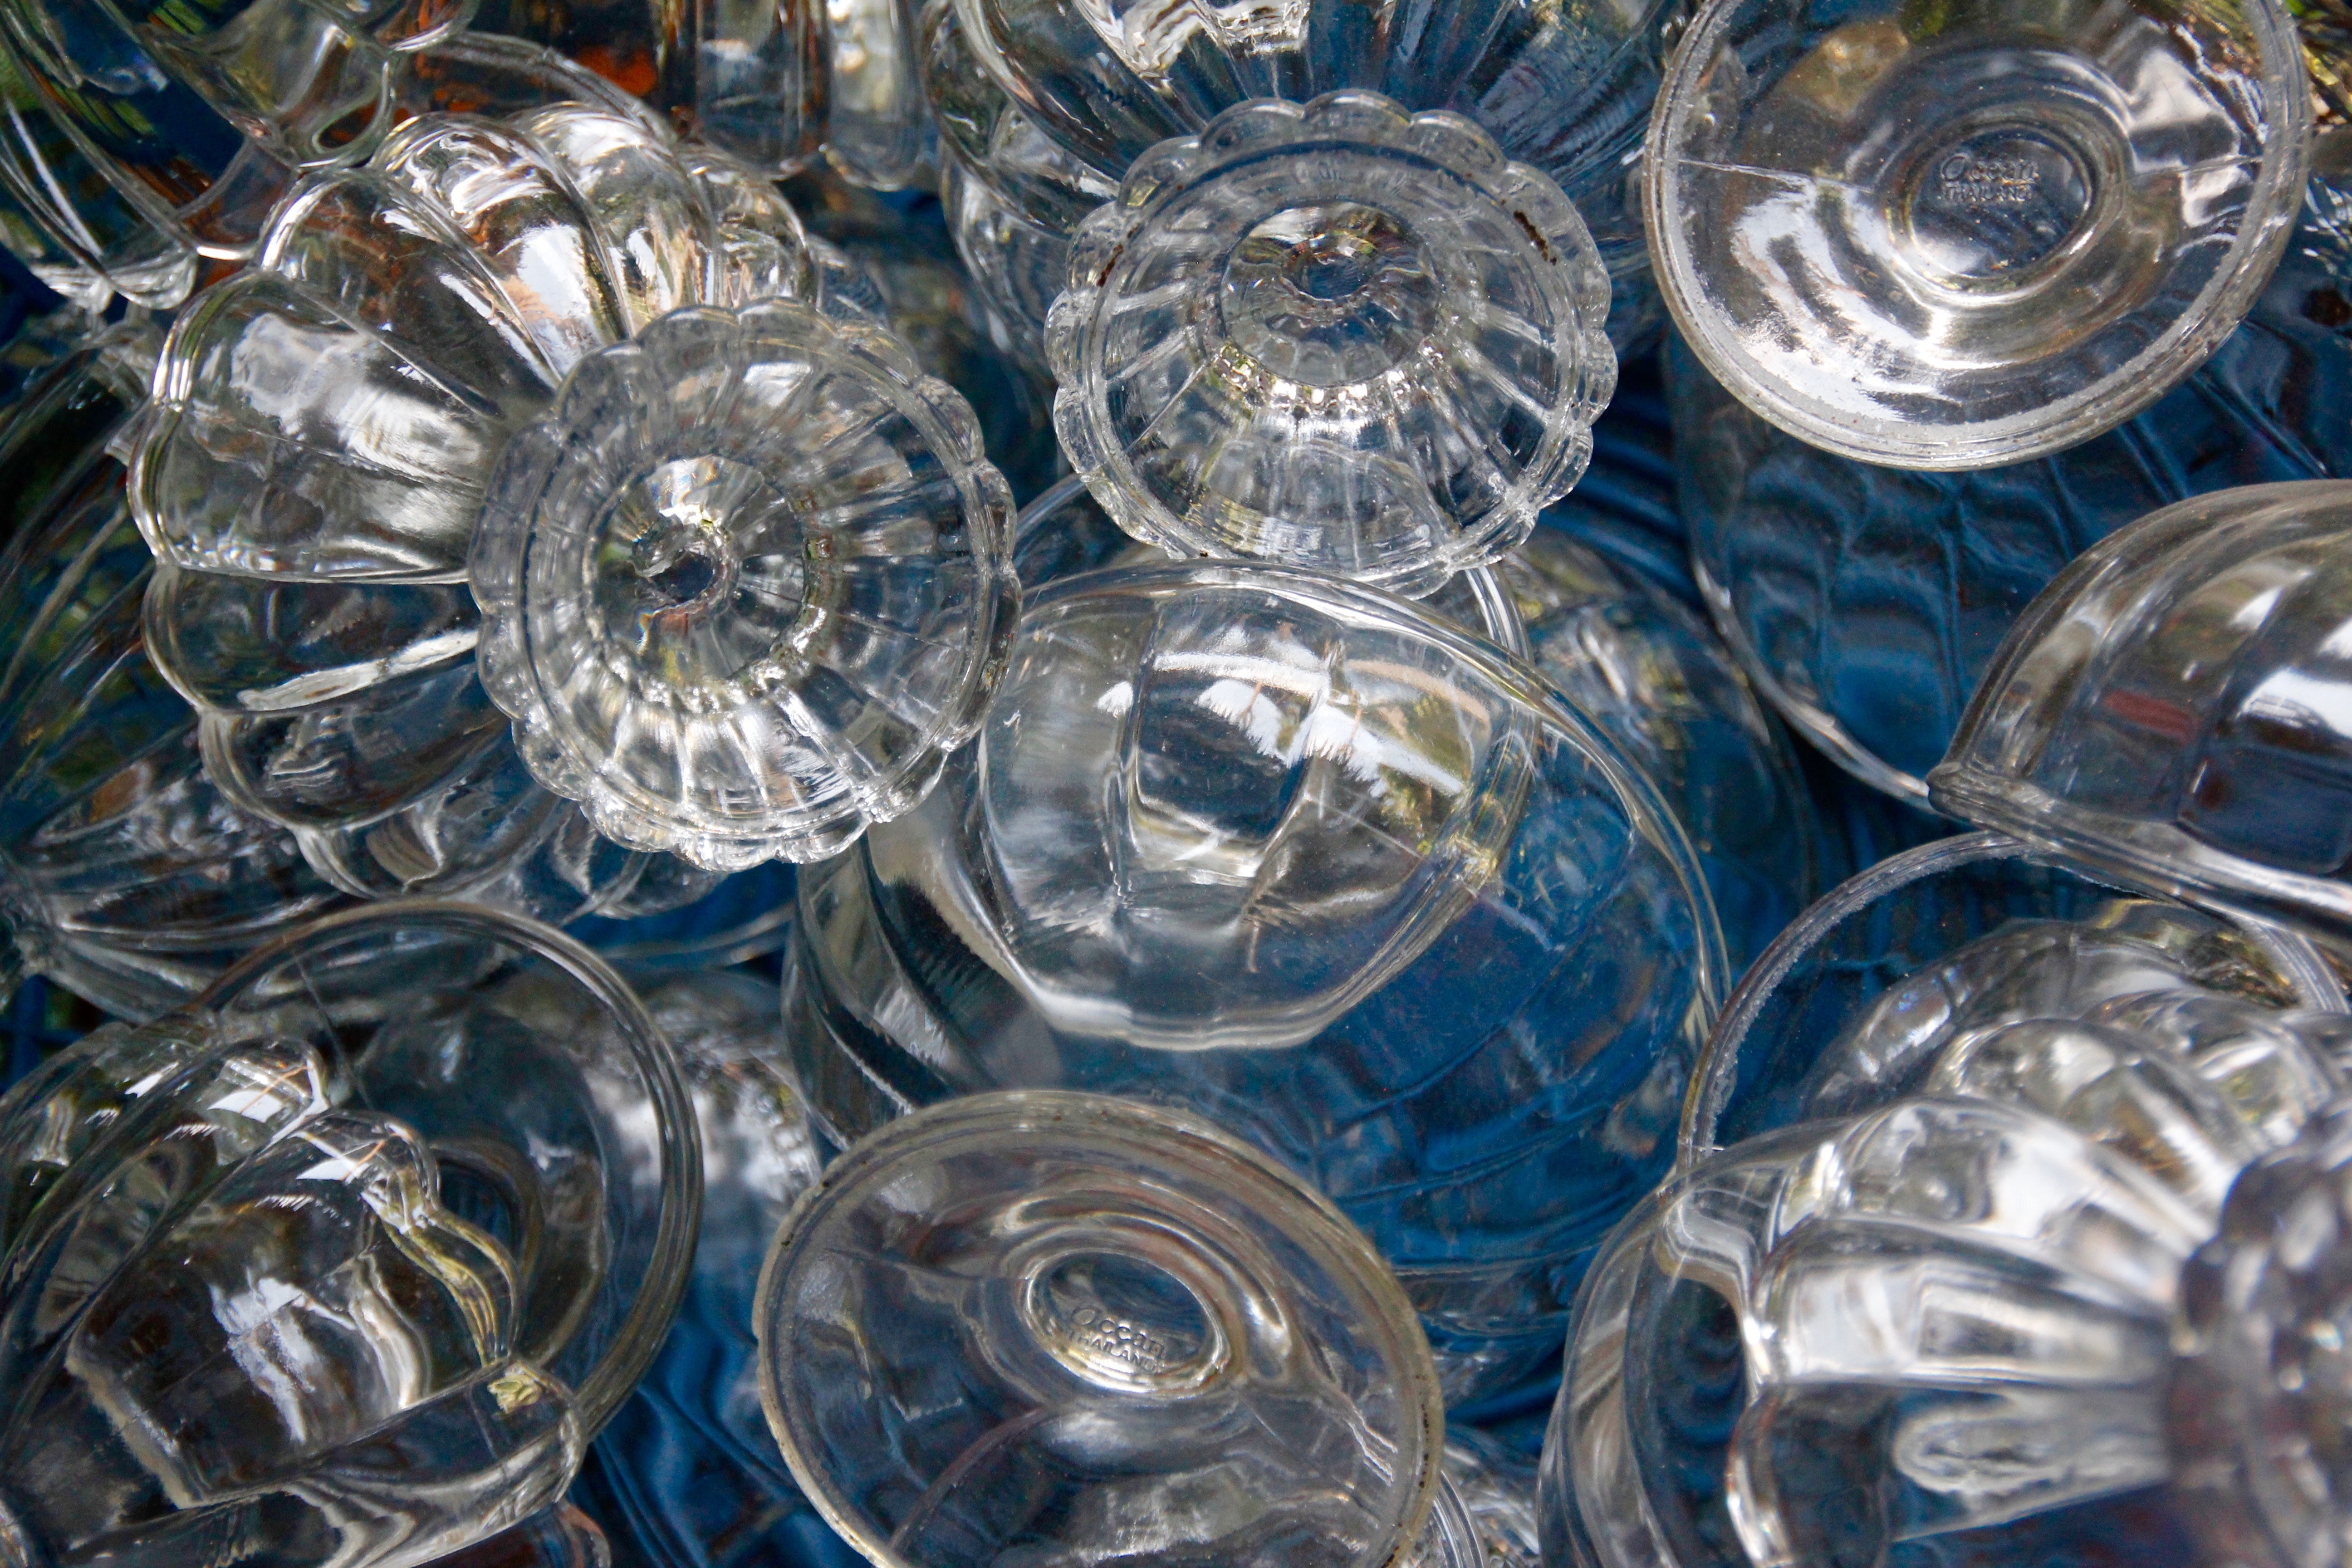
wheel, glass, cup, rinse, kitchen, lighting, decor, glasses, rim, t, budget, plastic wrap, washing dishes, lead glass